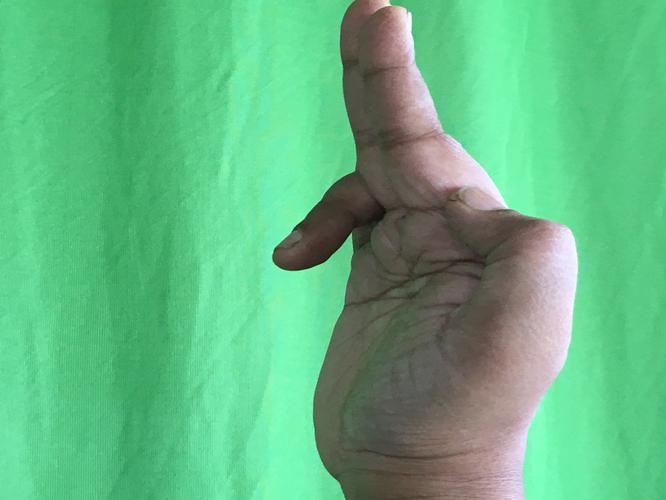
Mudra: Tripathaka
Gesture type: single_hand